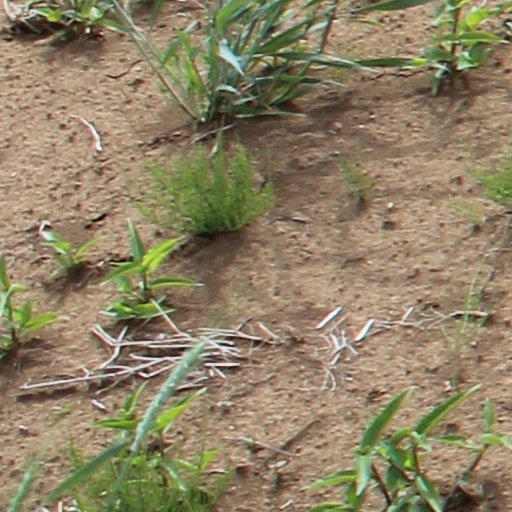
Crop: wheat